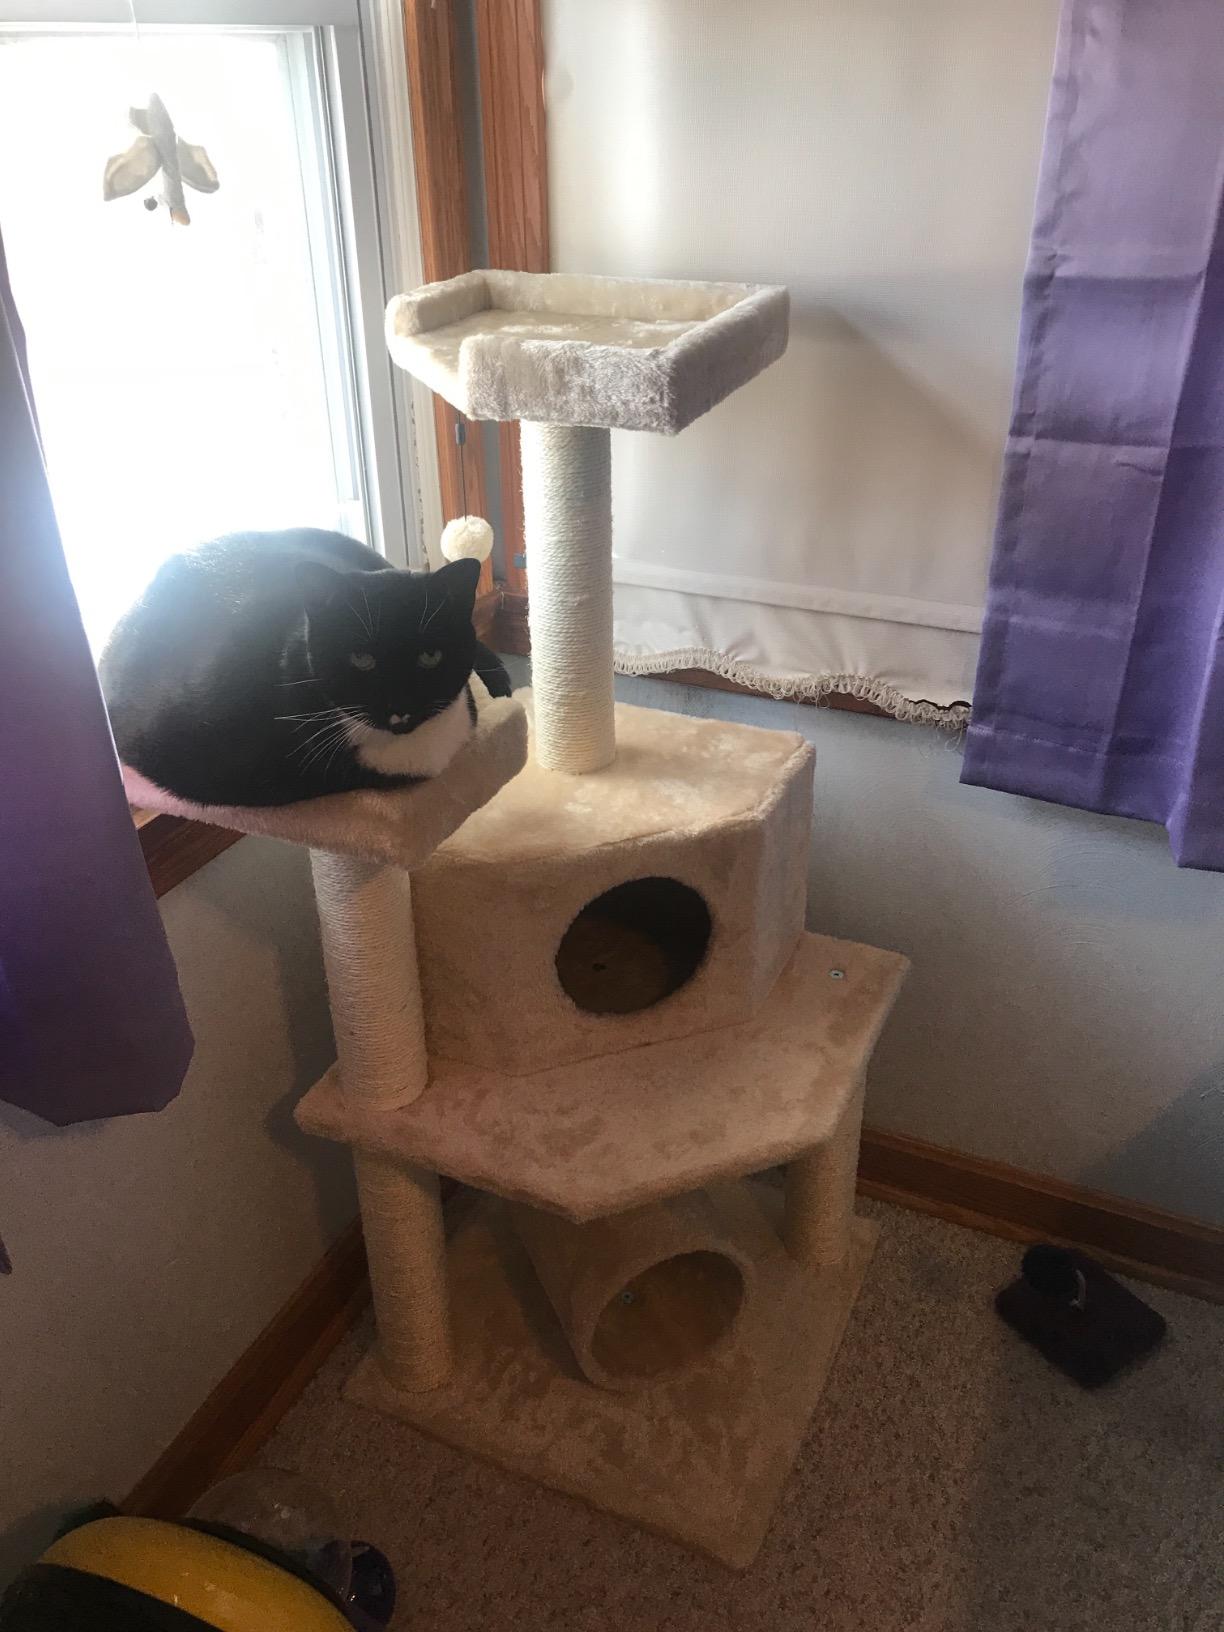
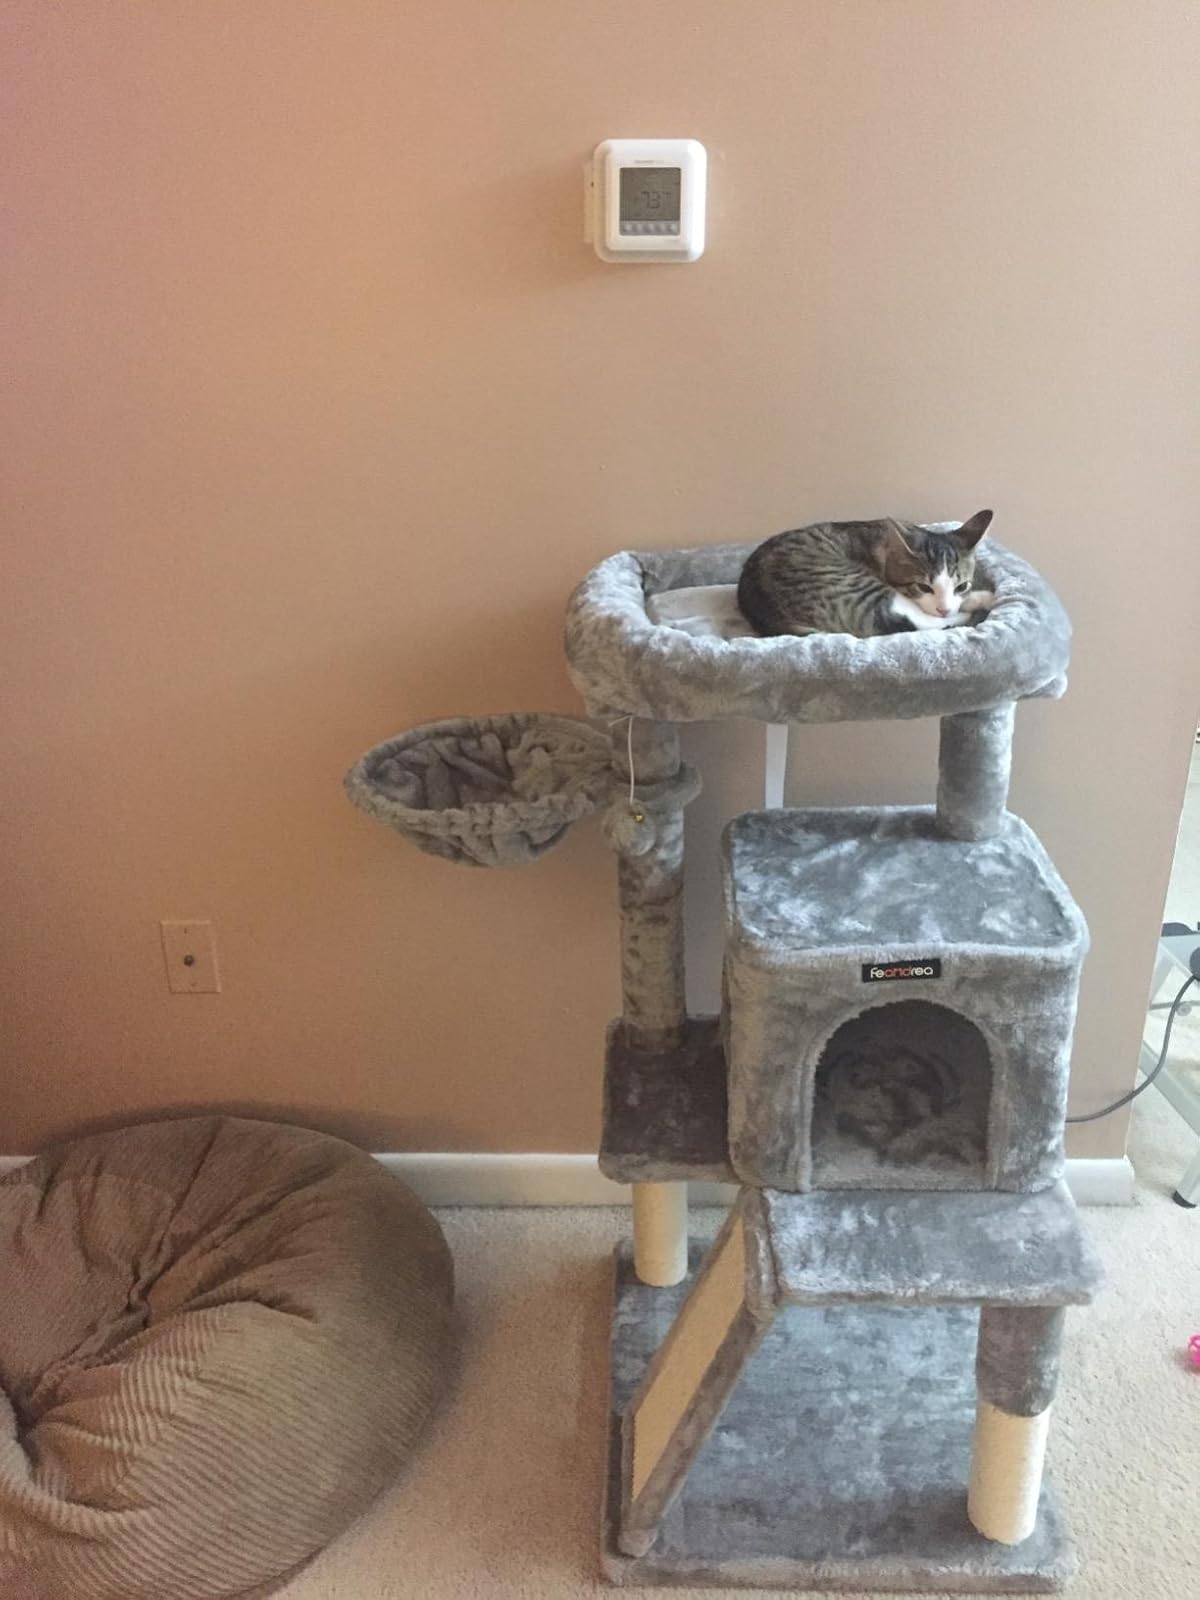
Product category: items_cat tree
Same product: no